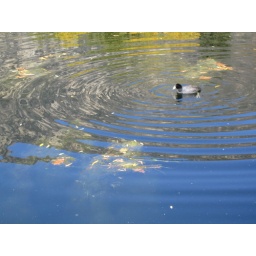
duck above water